Ulvsunda

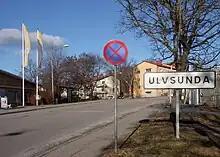
Ulvsunda sign, 2012

The borough of Ulvsunda was formed in 1932 after the area changed its name from "kungsholms villastad" to "Ulvsunda trädgårdsstad" a few years prior.